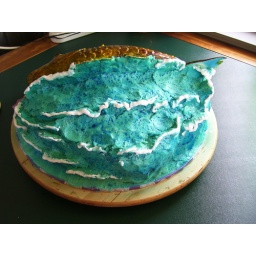
My first 3D fish cake, the fish is rice crispies the water is chocolate mud cake covered in buttercream